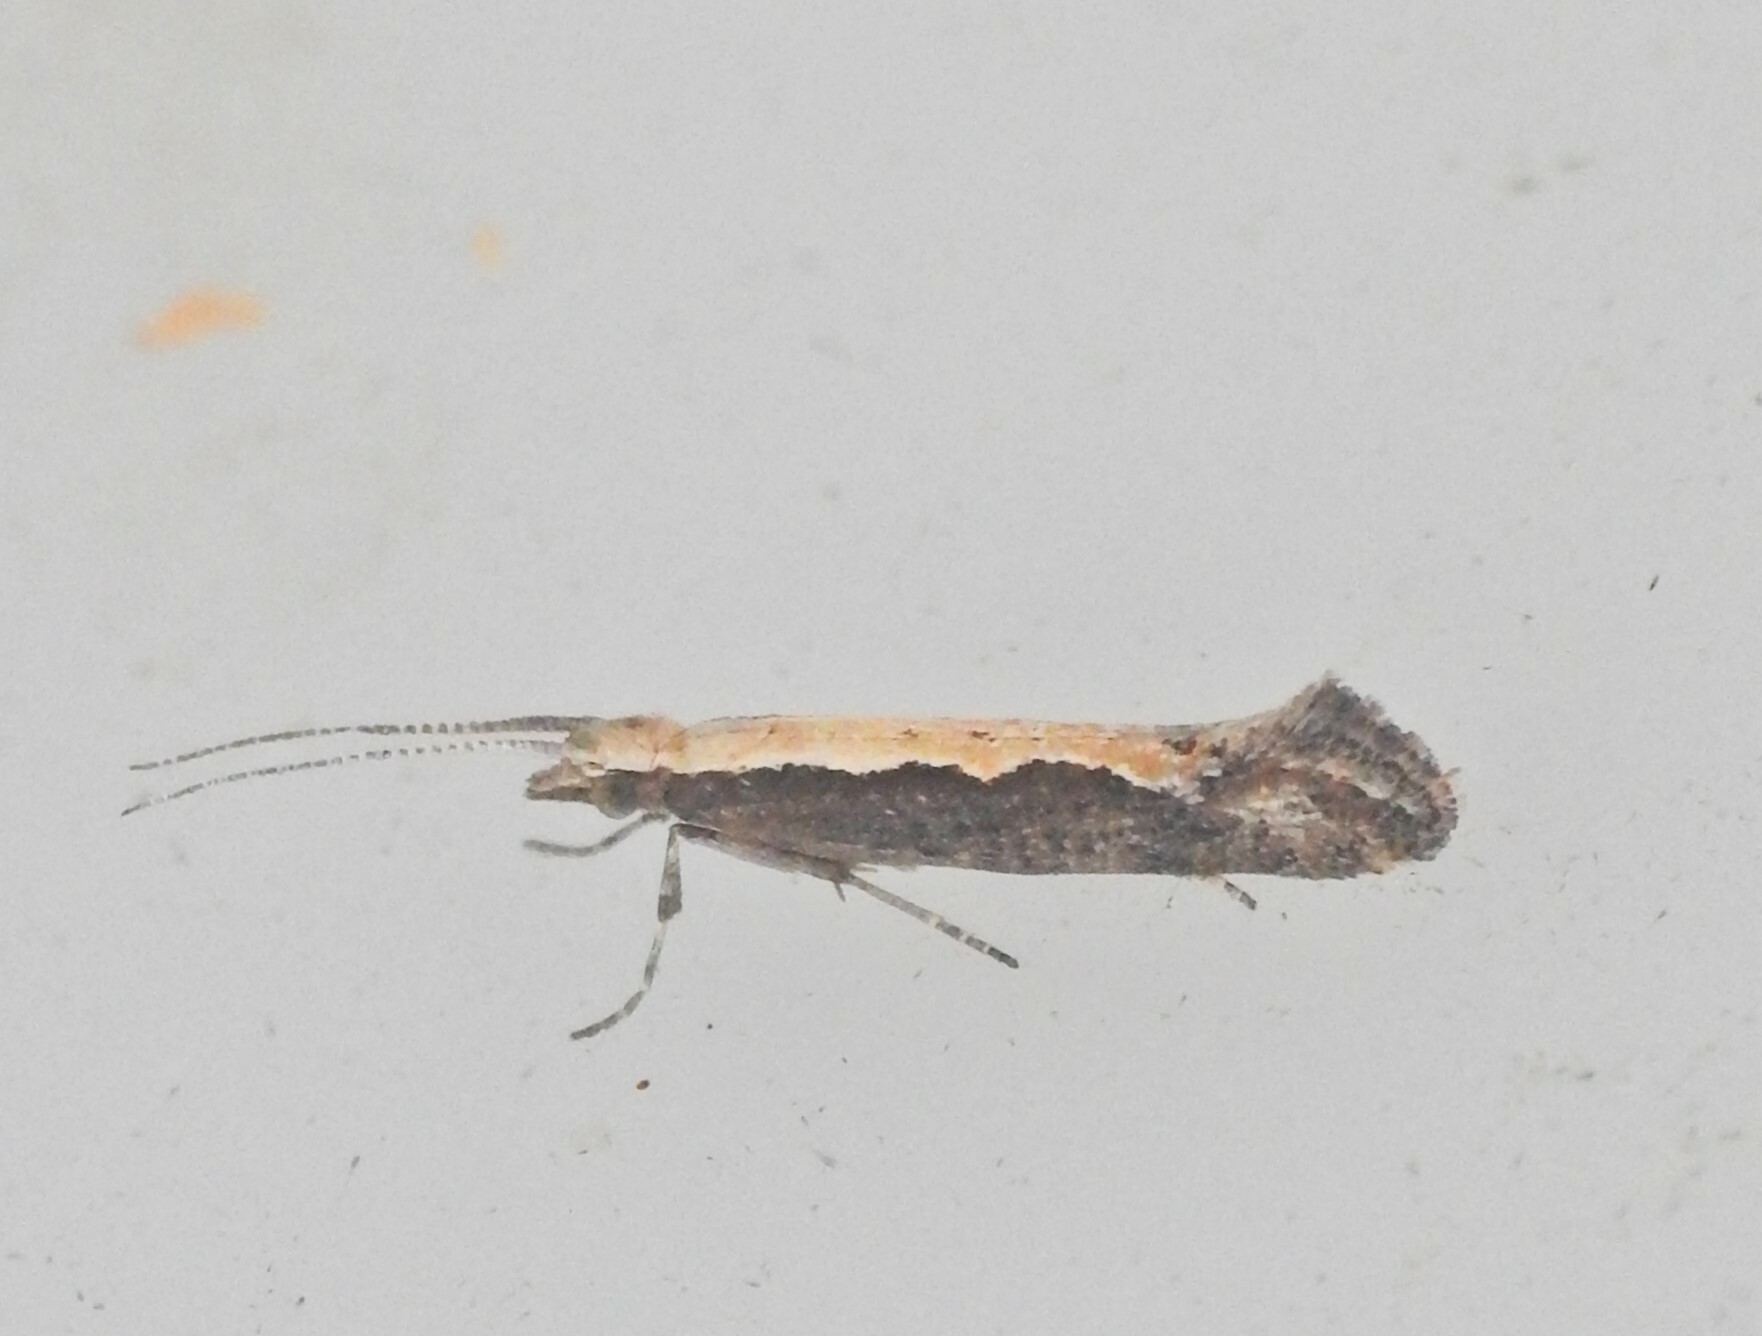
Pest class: diamondback_moth